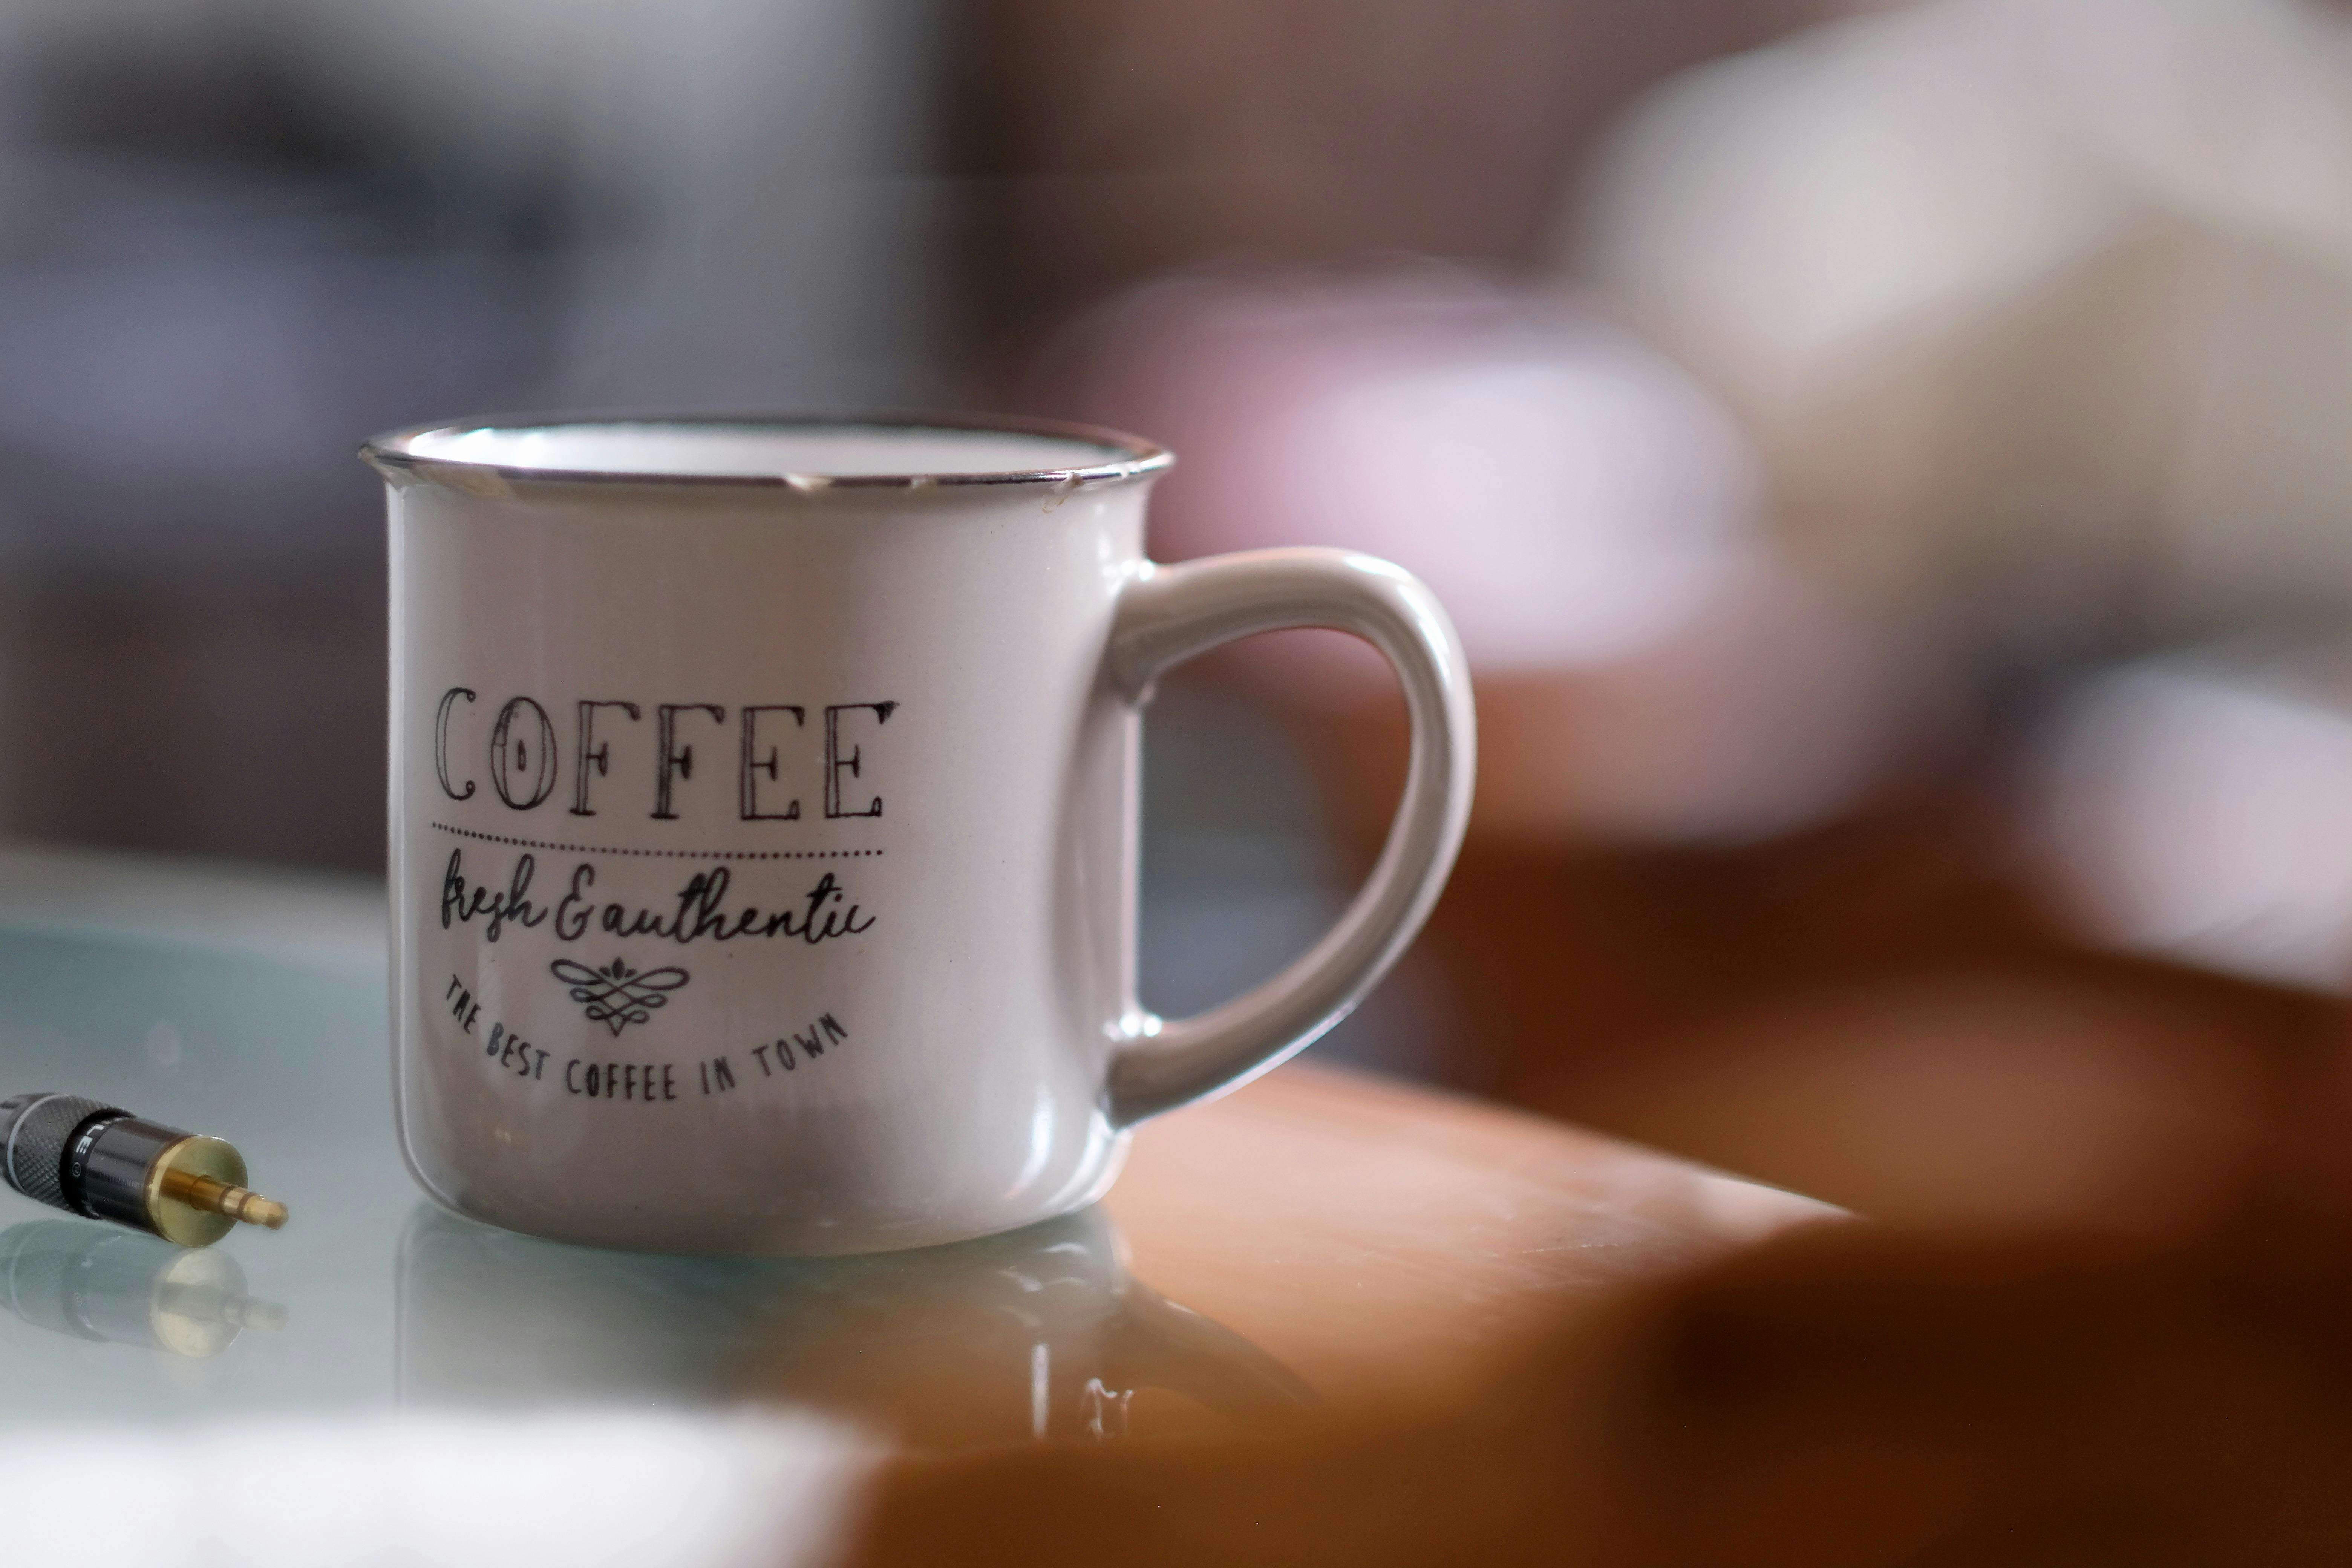
art, tableware, drinkware, coffee cup, cup, dishware, serveware, drink, fluid, mug, ceramic, font, event, teacup, porcelain, still life photography